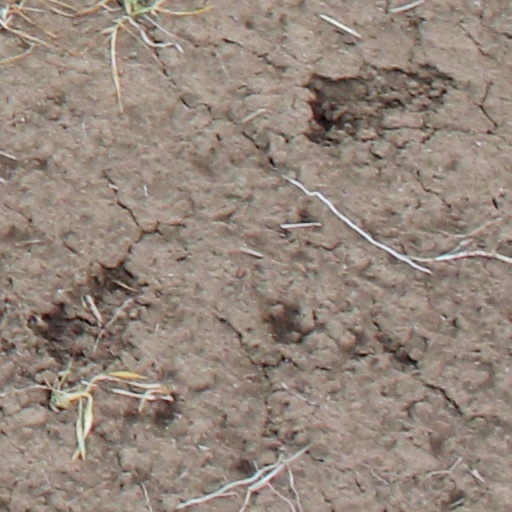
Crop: wheat